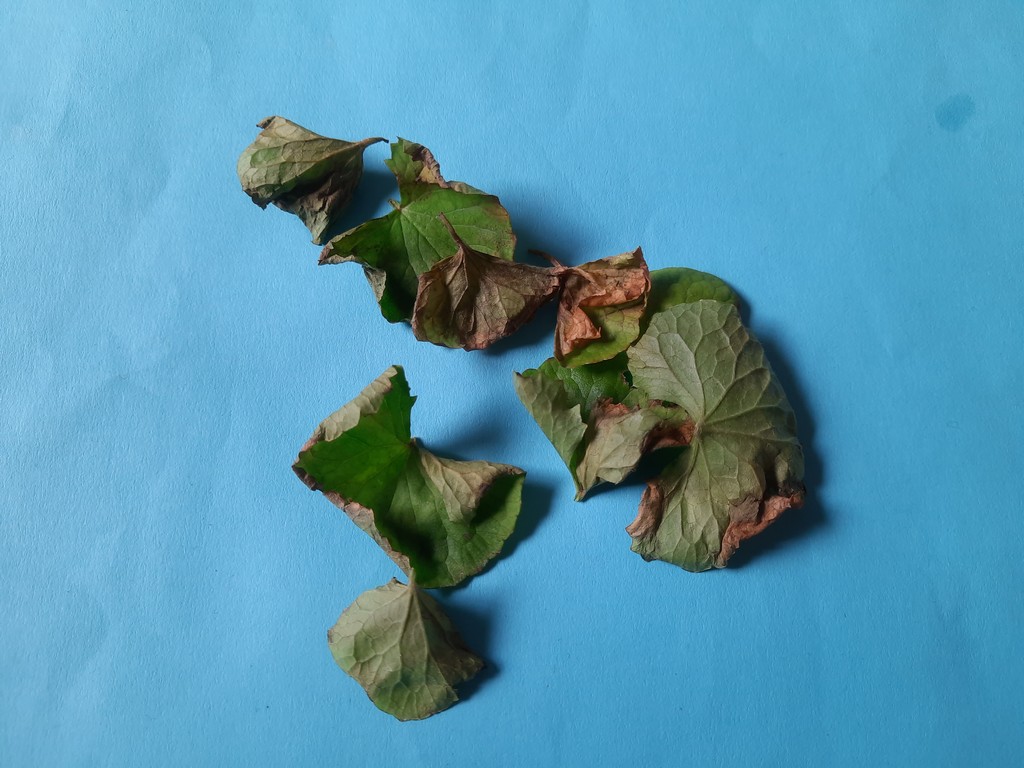
Label: Unhealthy